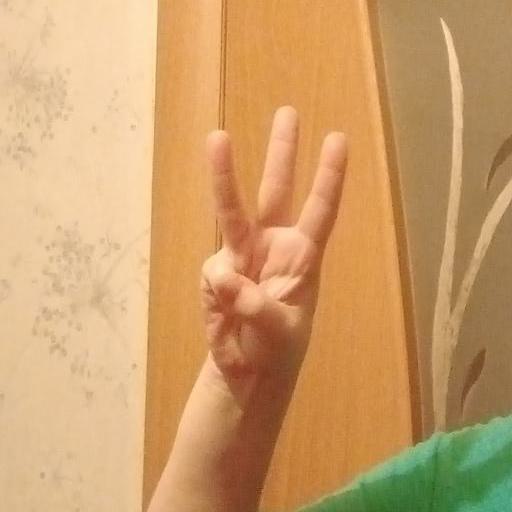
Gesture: three